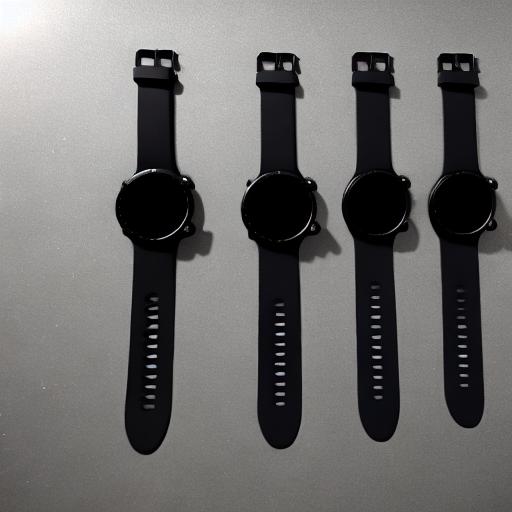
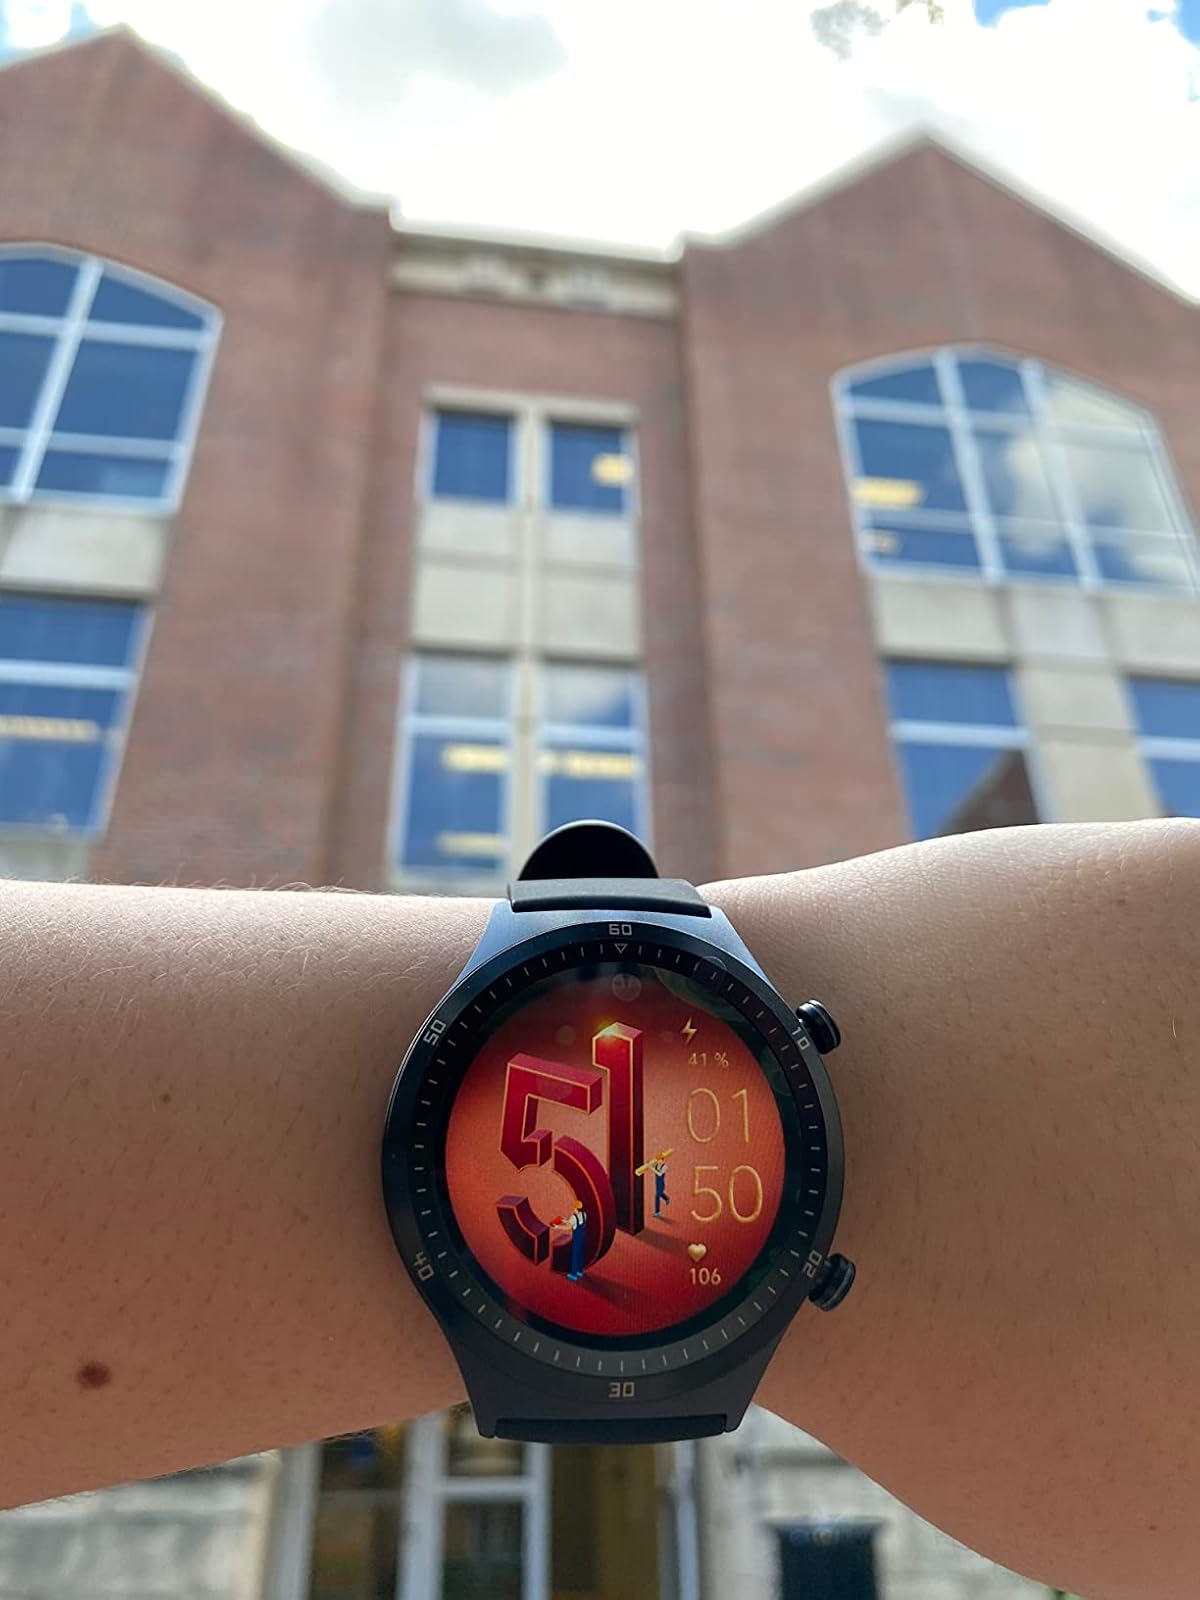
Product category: smartwatch
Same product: no